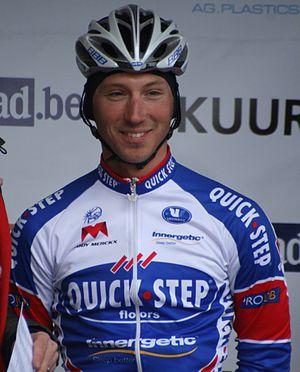
Kuurne-Bruxelles-Kuurne 2011, Marco Bandiera